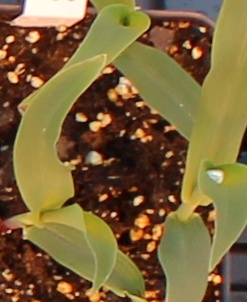
Label: Corn